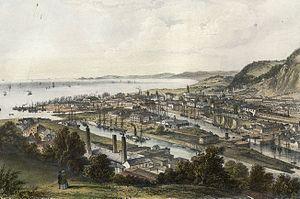
Le paysage industriel est un paysage généralement situé souvent en dehors et à la limite de la ville qui s'est majoritairement constitué à la révolution industrielle.